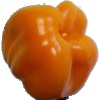
Label: Pepper Yellow 1